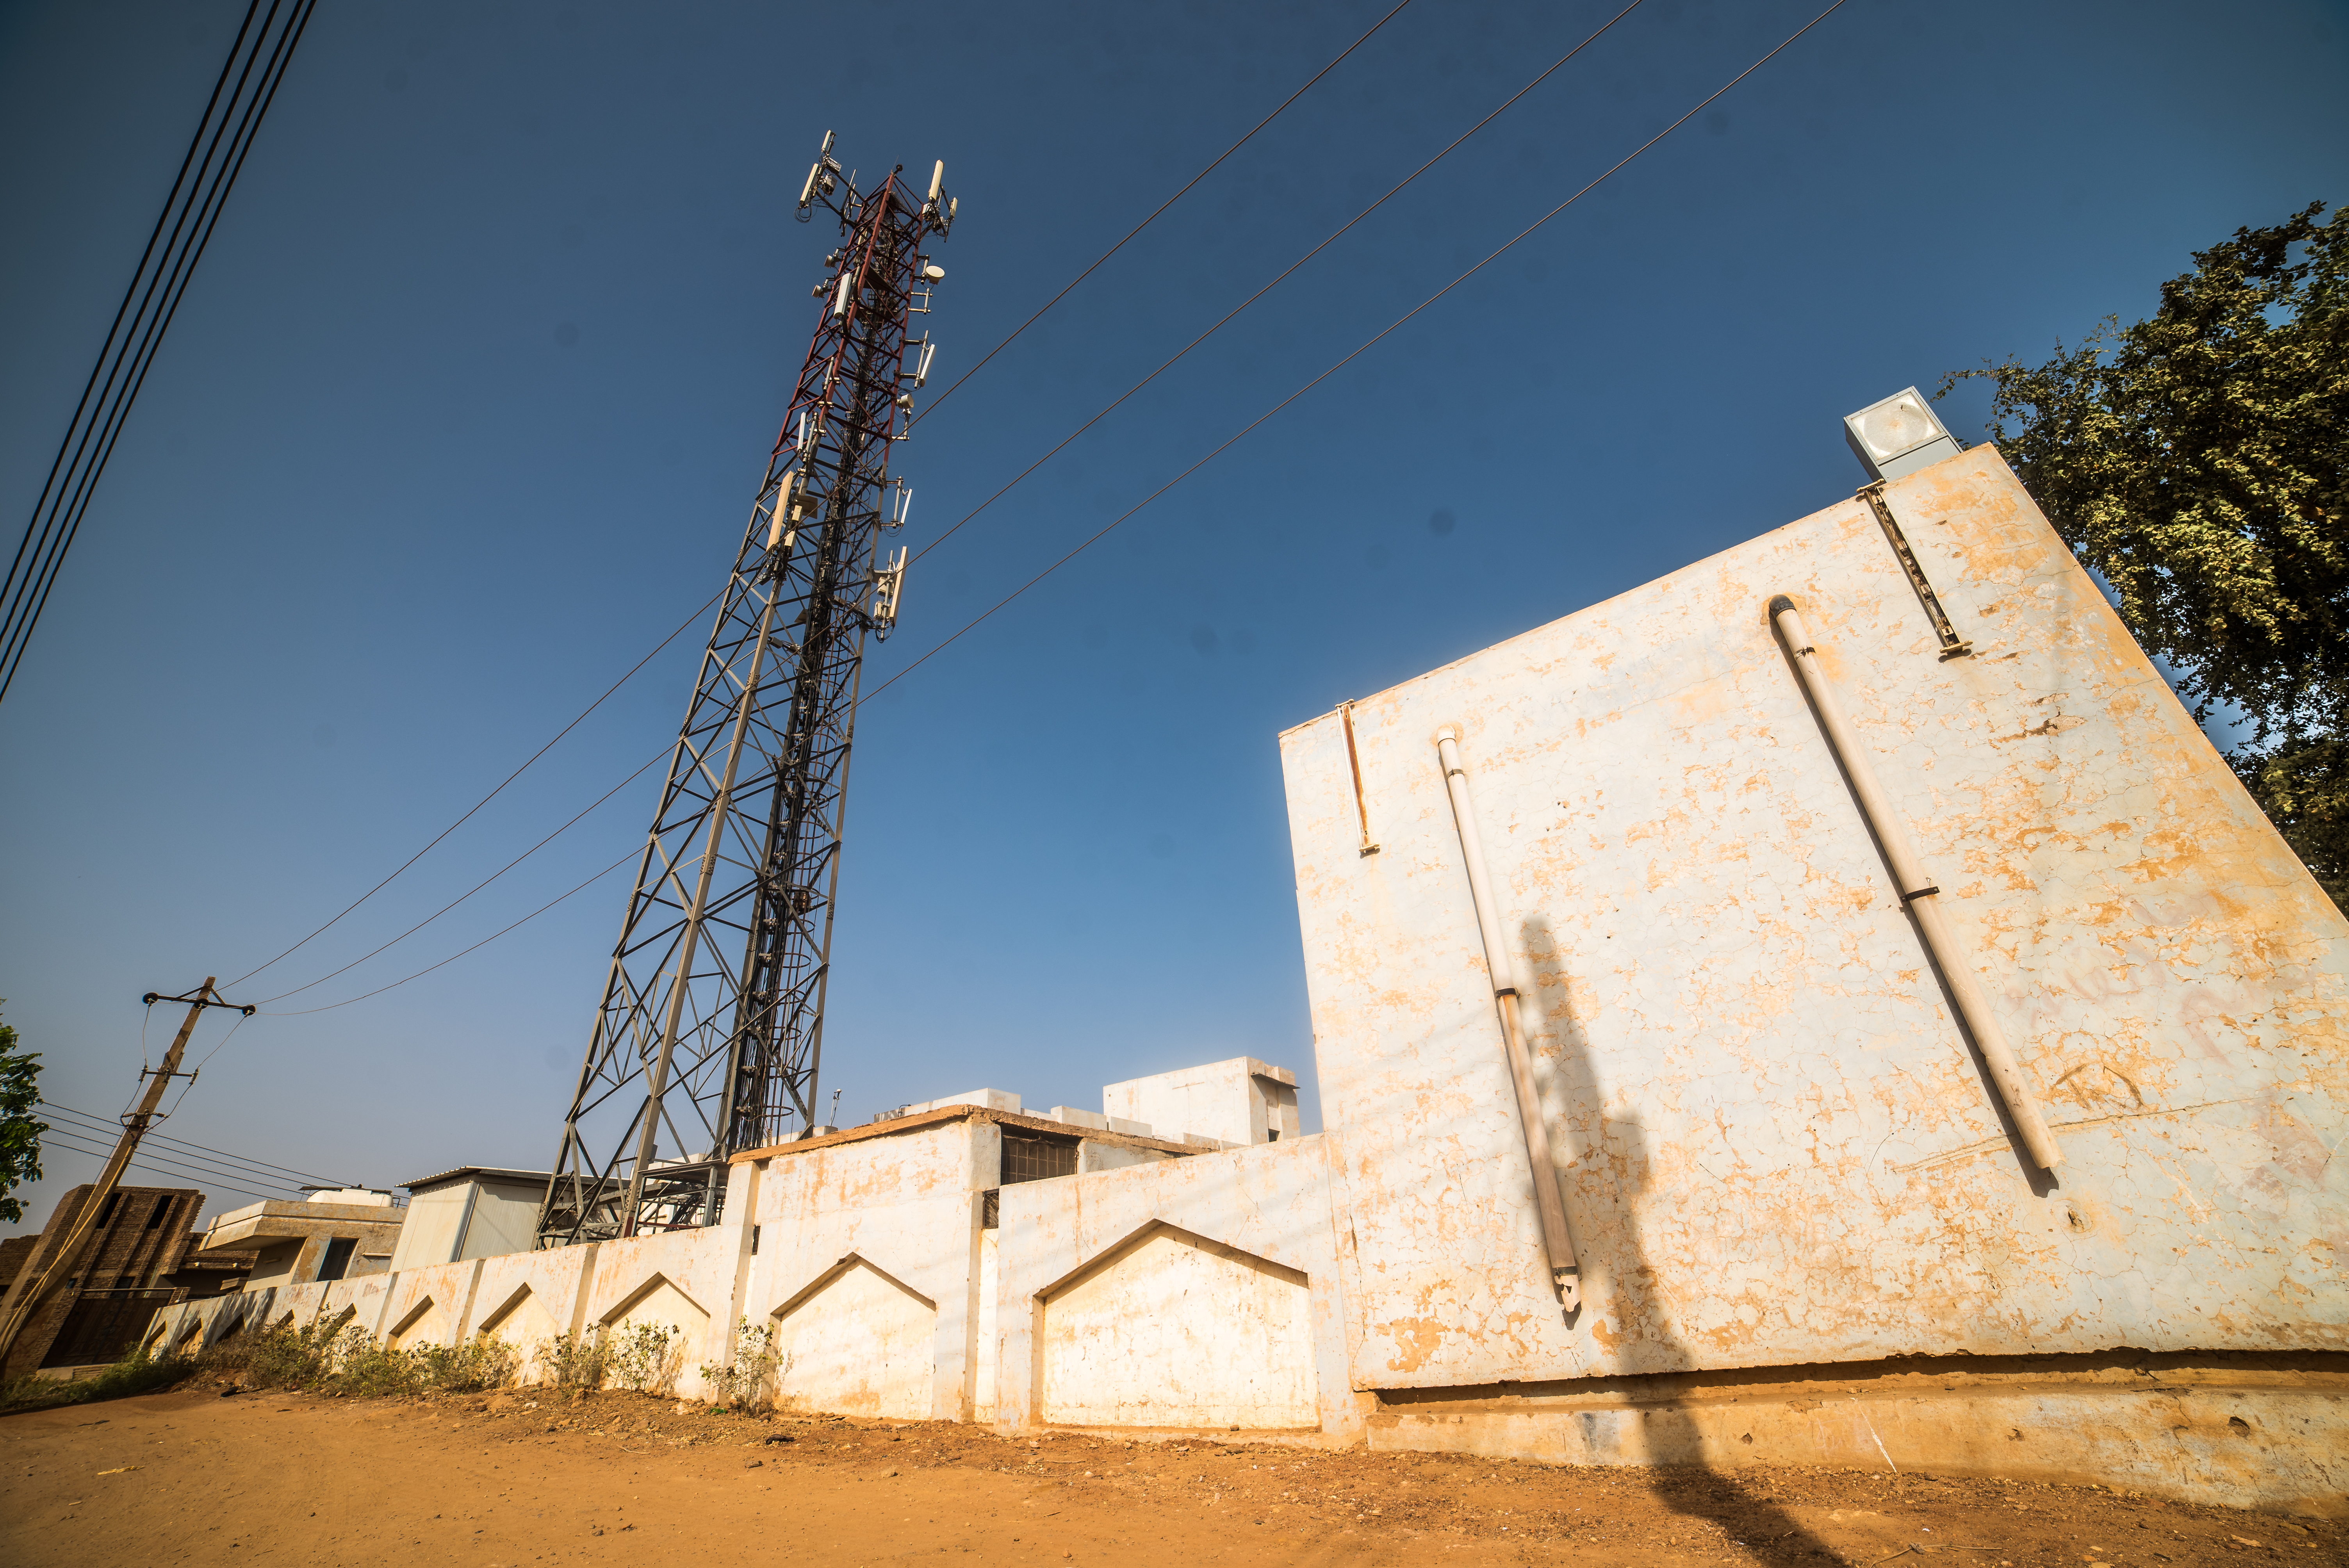
الوصف بالفصحى: نباتات صغيرة مزروعة في حديقة محاطة بسور وشوك.
الوصف بالعامية السودانية: شتلات مزروعة في جنينة، حولها سور وشوك.
التصنيف: Agriculture & Livestock
التصنيف الفرعي: Crop fields